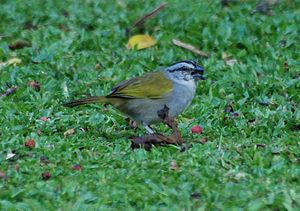
Arremonops est un genre de passereaux de la famille des Passerellidae.